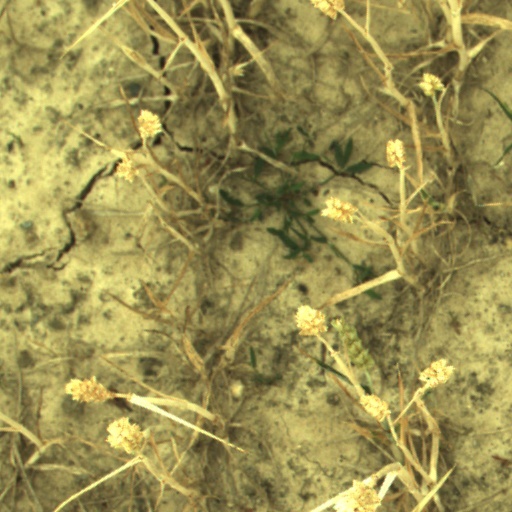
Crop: wheat